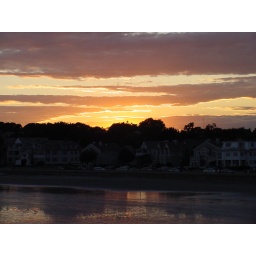
A colorful splash of orange and yellow against the sky with the tide slowly coming in.